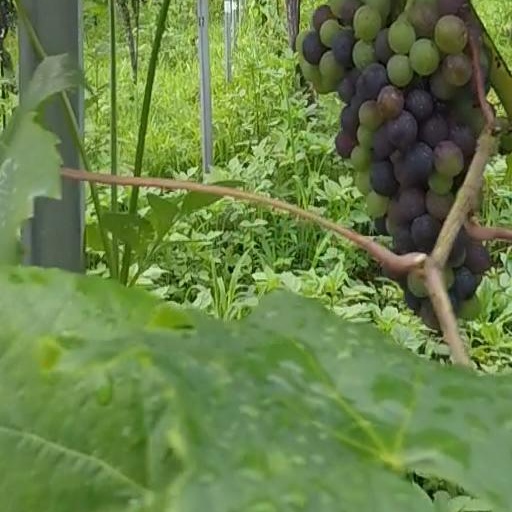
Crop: grape